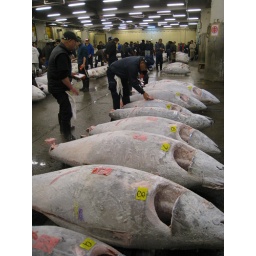
Biggest fish market in the world